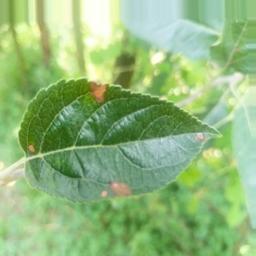
Label: Alternaria